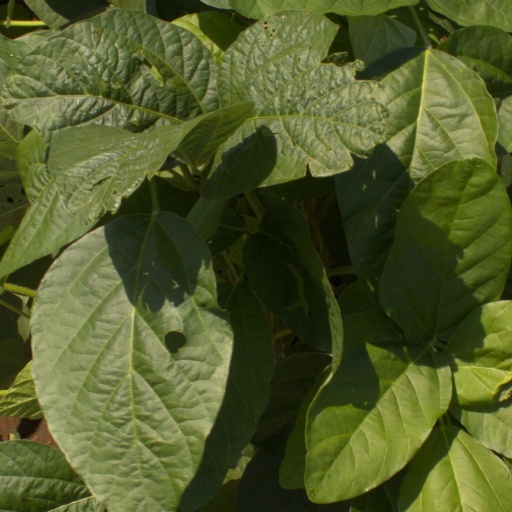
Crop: soybean